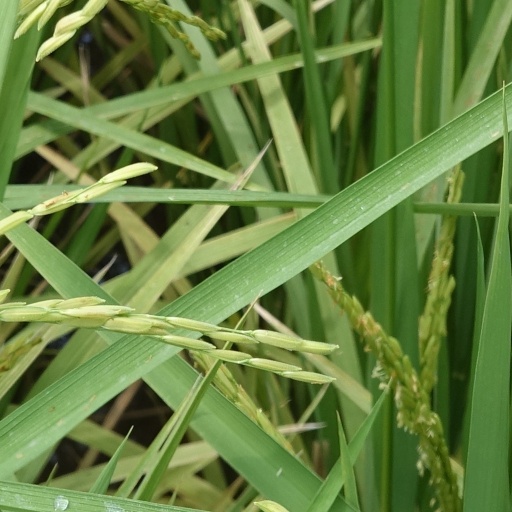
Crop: rice